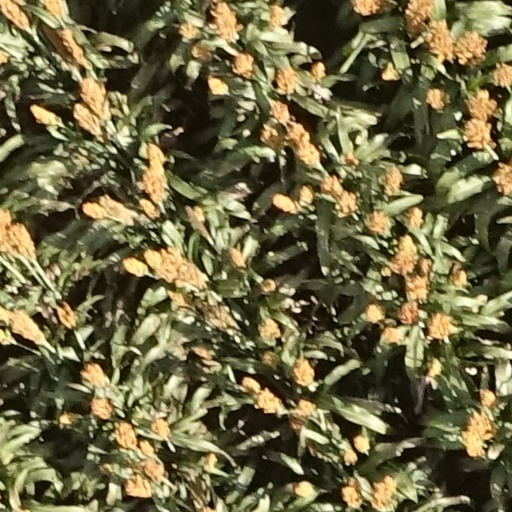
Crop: sorghum